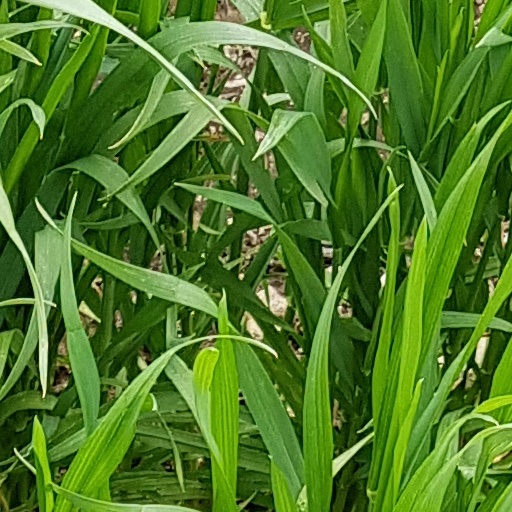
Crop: wheat